Drag in France

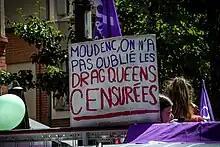
Sign from the Toulouse Pride march in June 2023: "Moudenc, we haven't forgotten the censored drag queens"

The evolution from "transvestite" to "drag queen" took place during the second half of the 20th century. It occurred through the intermediary of the term ("queen"), used both as a derogatory term to denigrate gay men and as a recurring part of drag characters' names; for example, writer Jean Genet, in his work, created the personas of the "" (Queen of Romania) and "". This linguistic shift also decoupled the vocabulary from the artist's identity: while a "transvestite" is necessarily a man, a drag queen can be a person of any gender. For example, La Briochée is a drag queen and a trans woman.